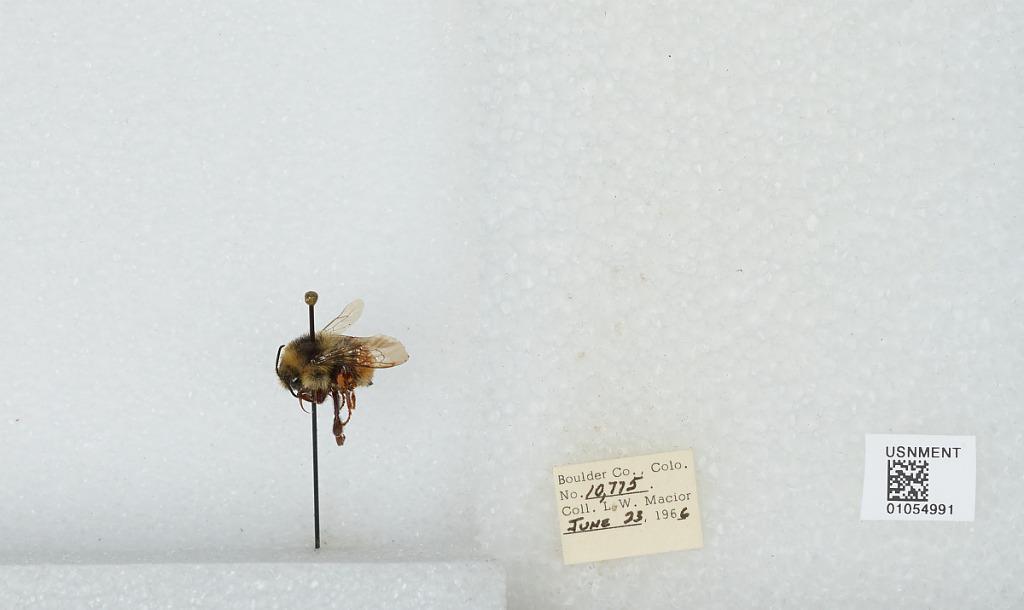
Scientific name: Bombus (Pyrobombus) bifarius Cresson
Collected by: L. Macior
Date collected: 1966-6-23
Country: United States
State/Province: Colorado
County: Boulder
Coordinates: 40.09, -105.36